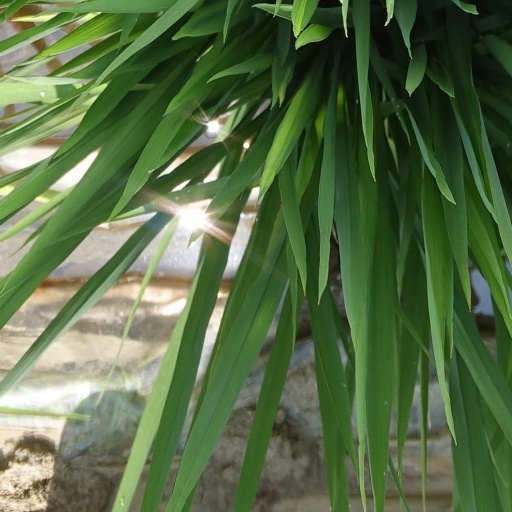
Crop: rice